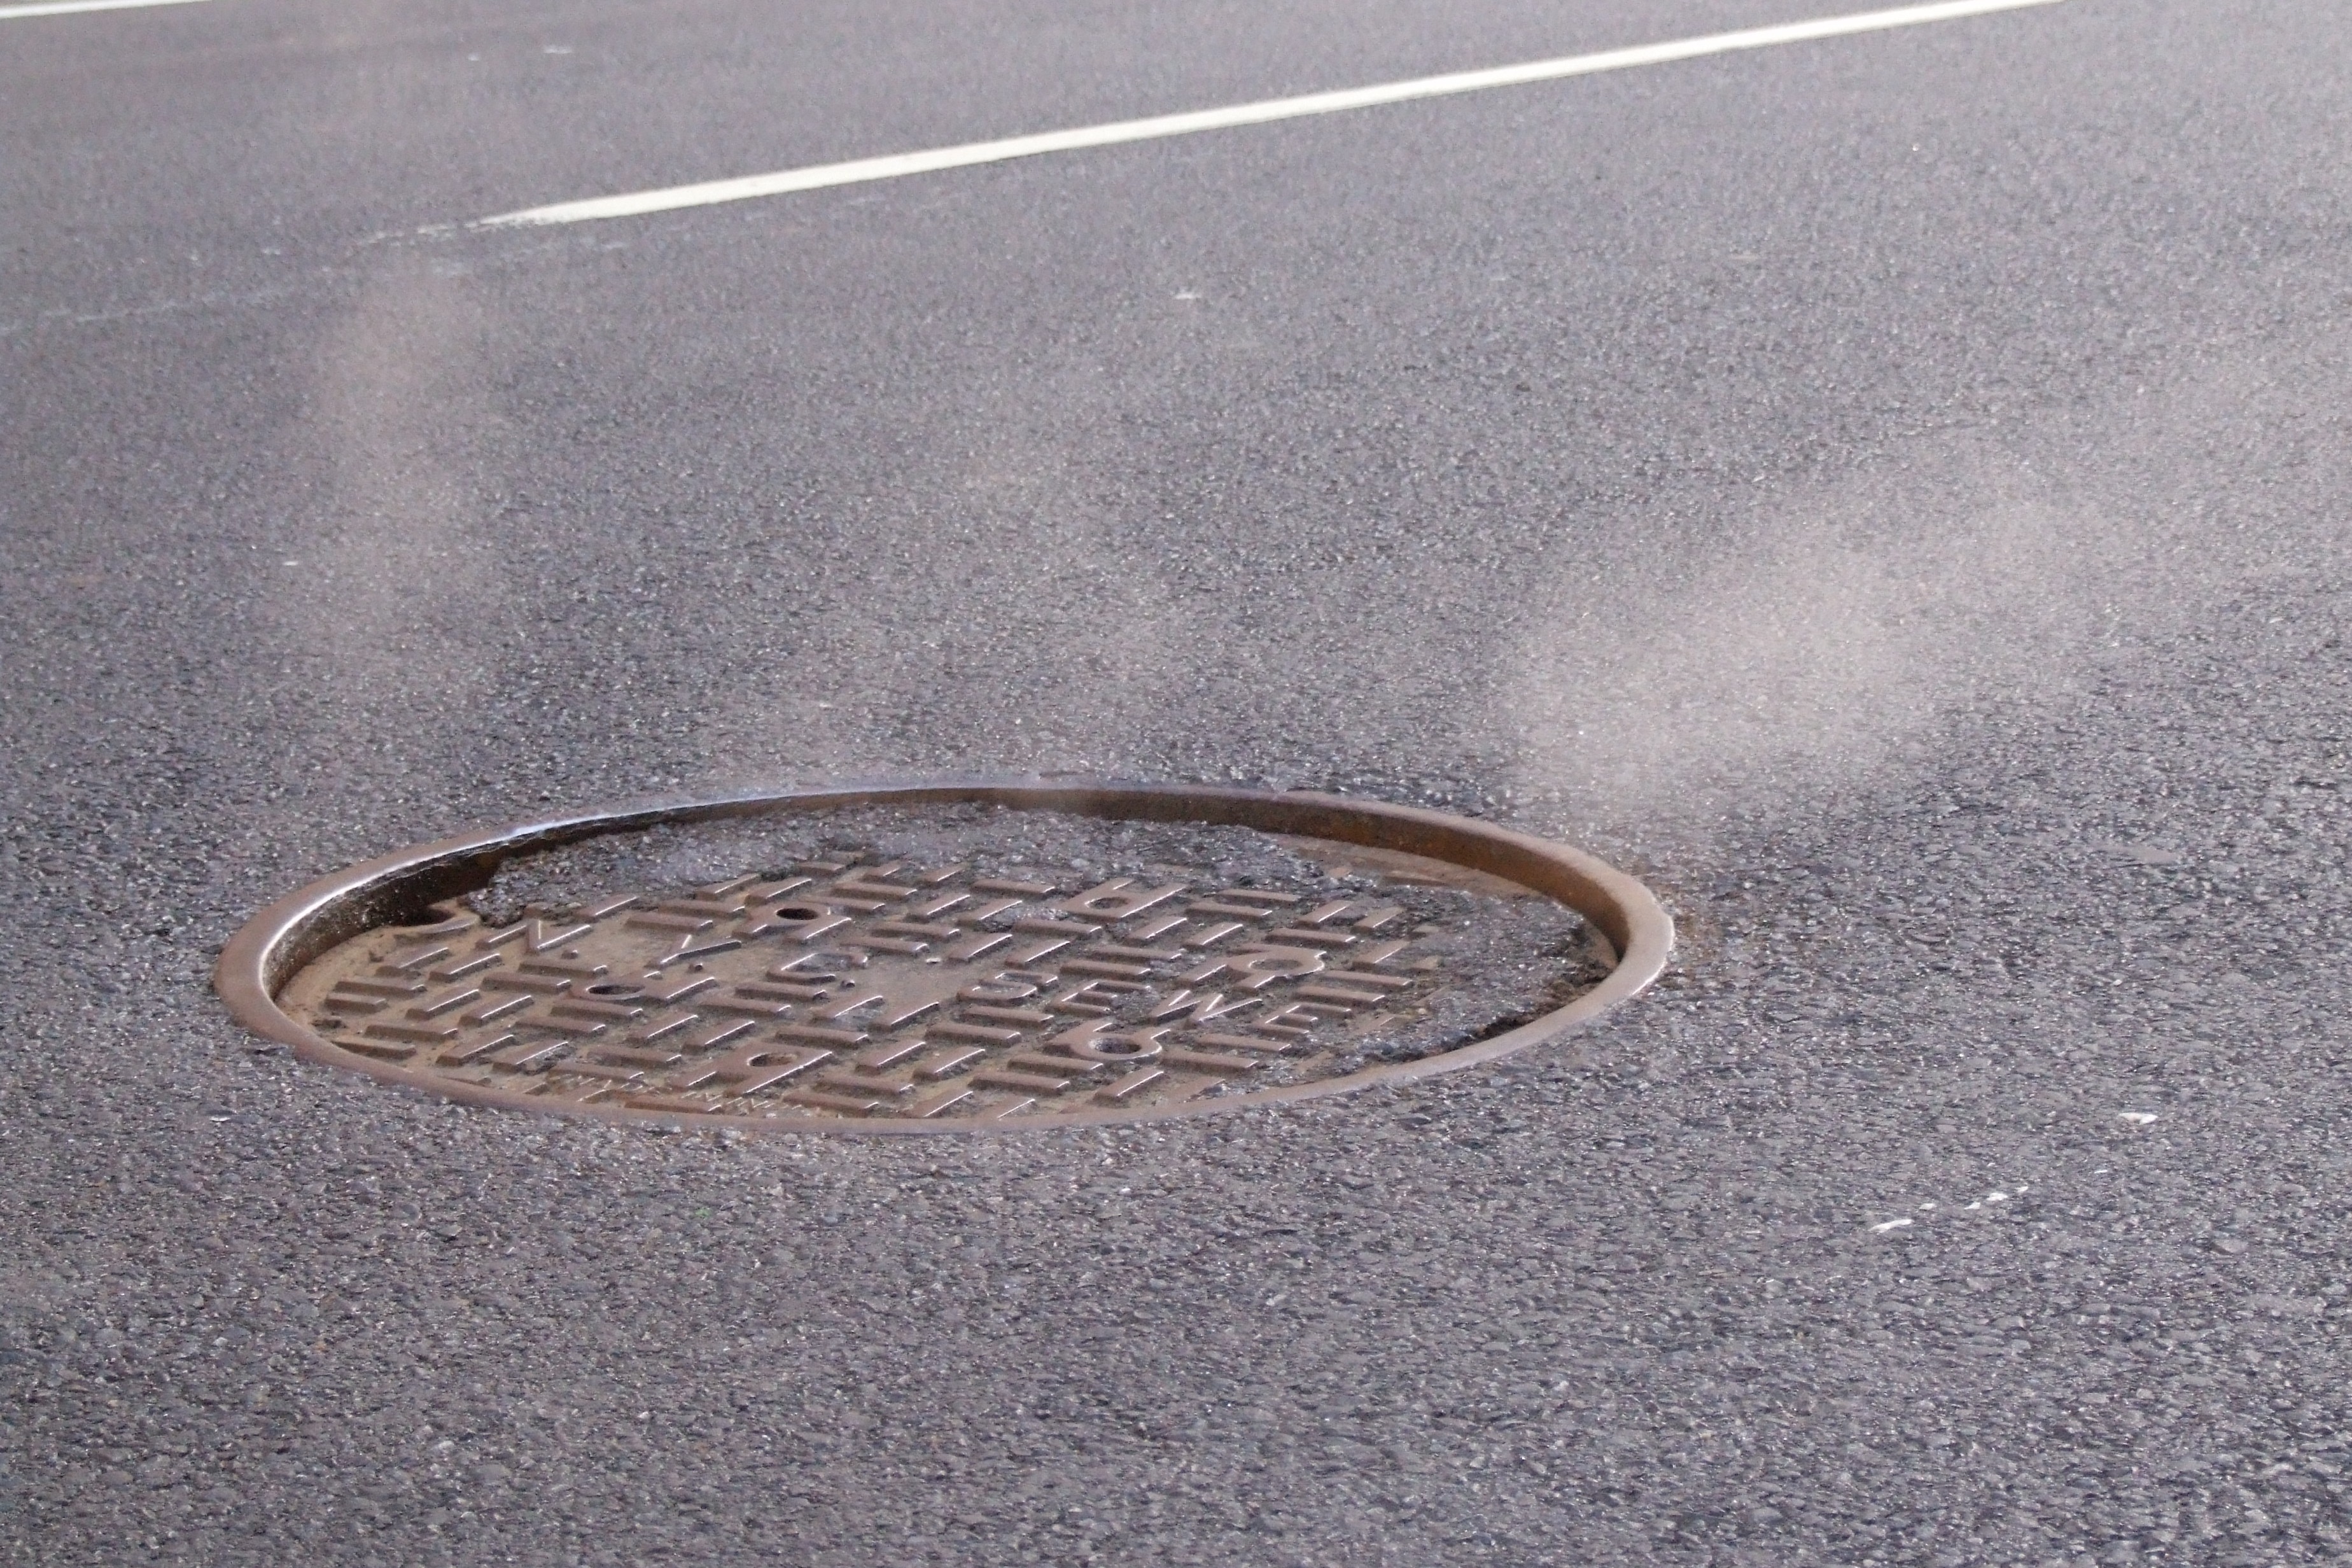
road, street, ground, steam, floor, asphalt, metro, lighting, material, circle, works, shape, cover, output, flooring, road surface